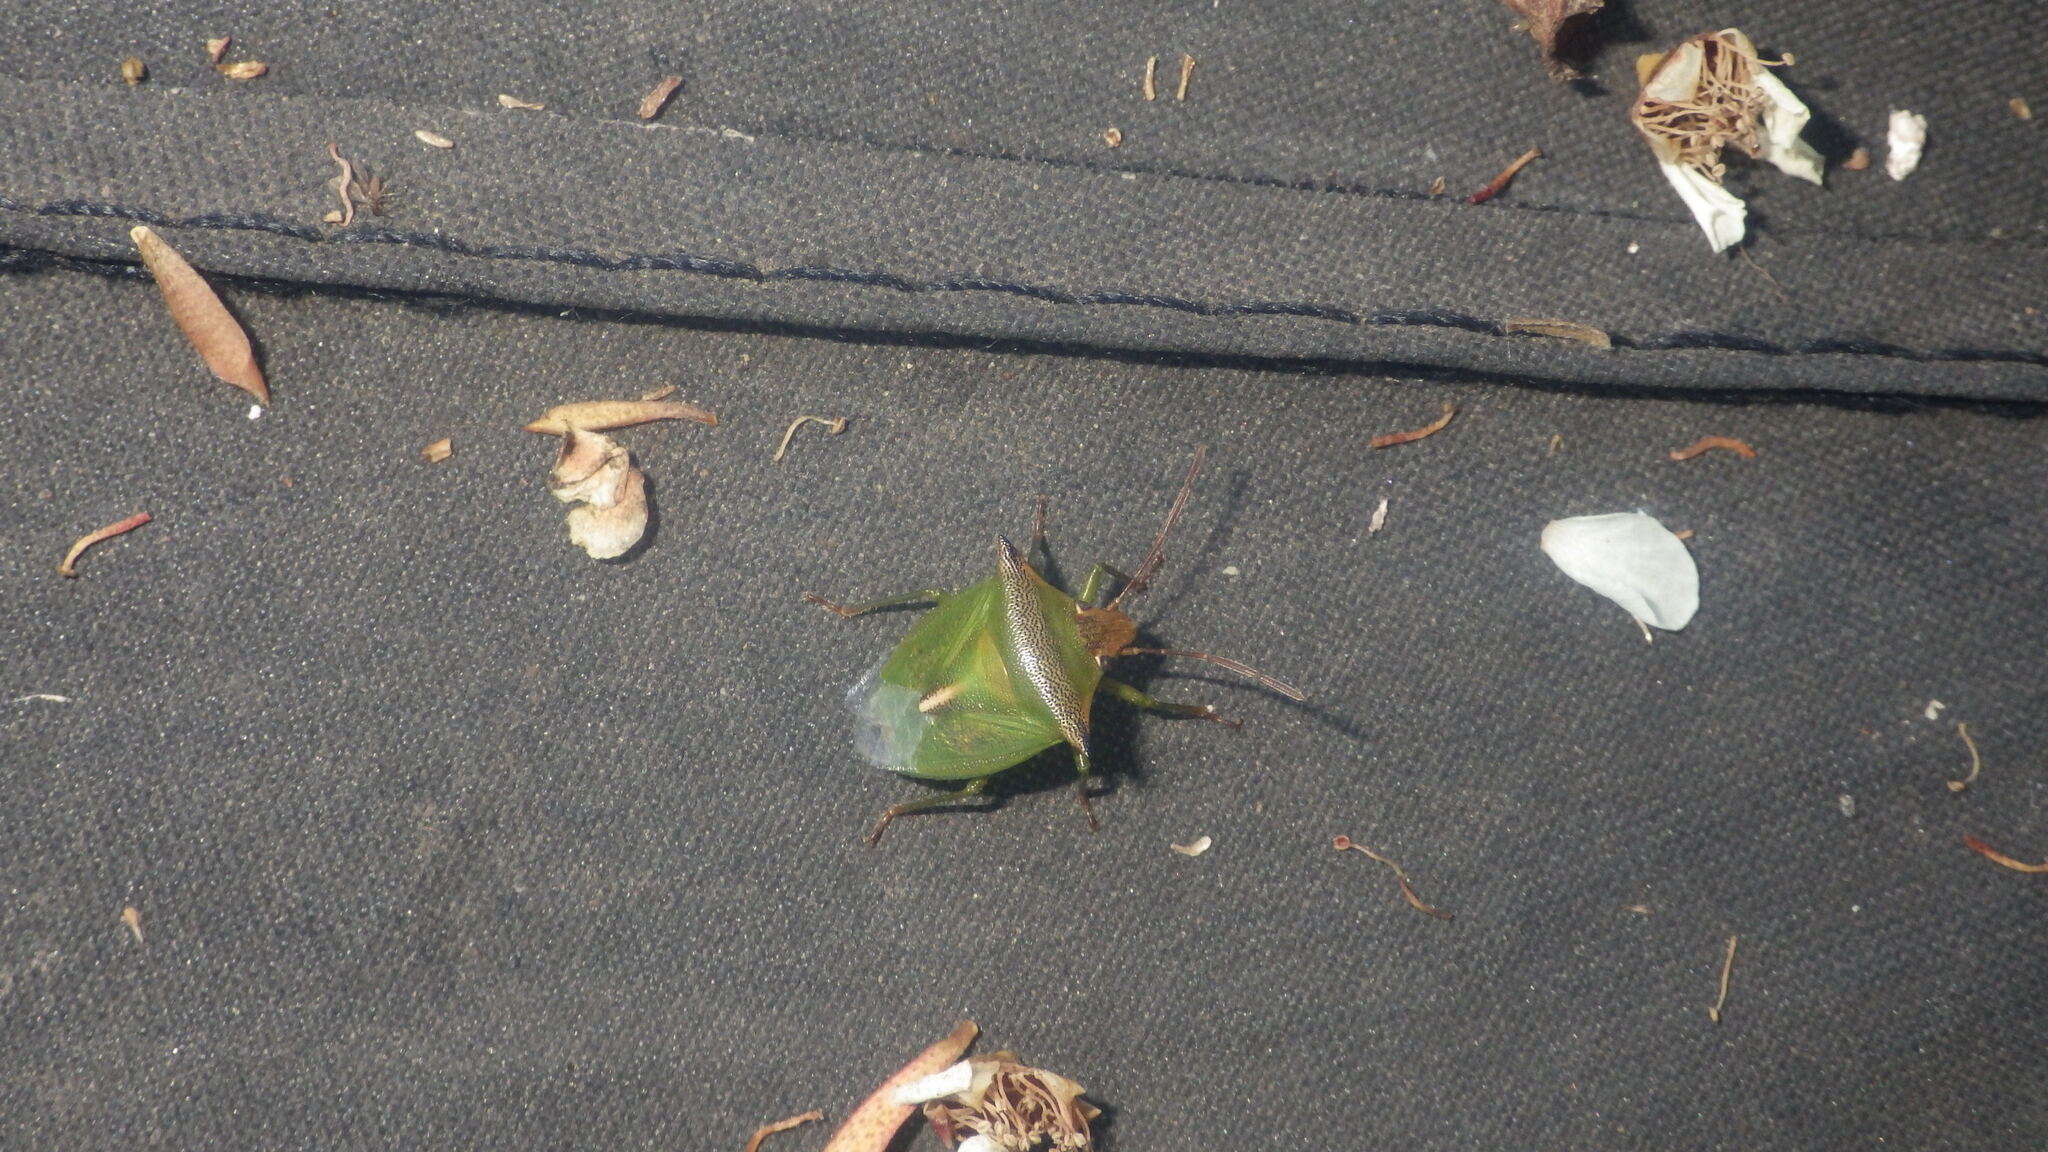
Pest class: stink_bug